M. A. G. Osmani

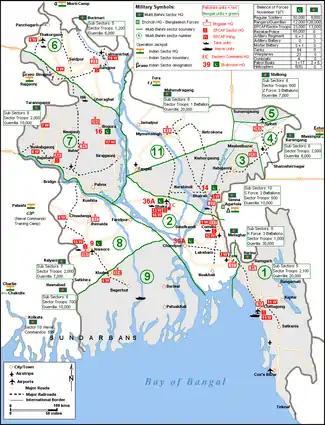
Partial representation of Pakistani and Mukti Bahini forces in November 1971; some location are approximate.

Mukti Bahini numbers and activity began increasing in June, the Pakistan Army deployed Razakars and the EPCAF. Unable to match the Indians shell for shell, they relied on barrages in selected areas and developed an intelligence network. Denied permission to launch preemptive cross-border strikes, artillery ambushes were laid for Mukti Bahini infiltrators and demining operations conducted. By July–August, Pakistani authorities concluded that they had contained the Mukti Bahini's Monsoon Offensive.